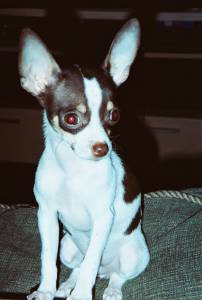
Animal: dog
Breed: chihuahua